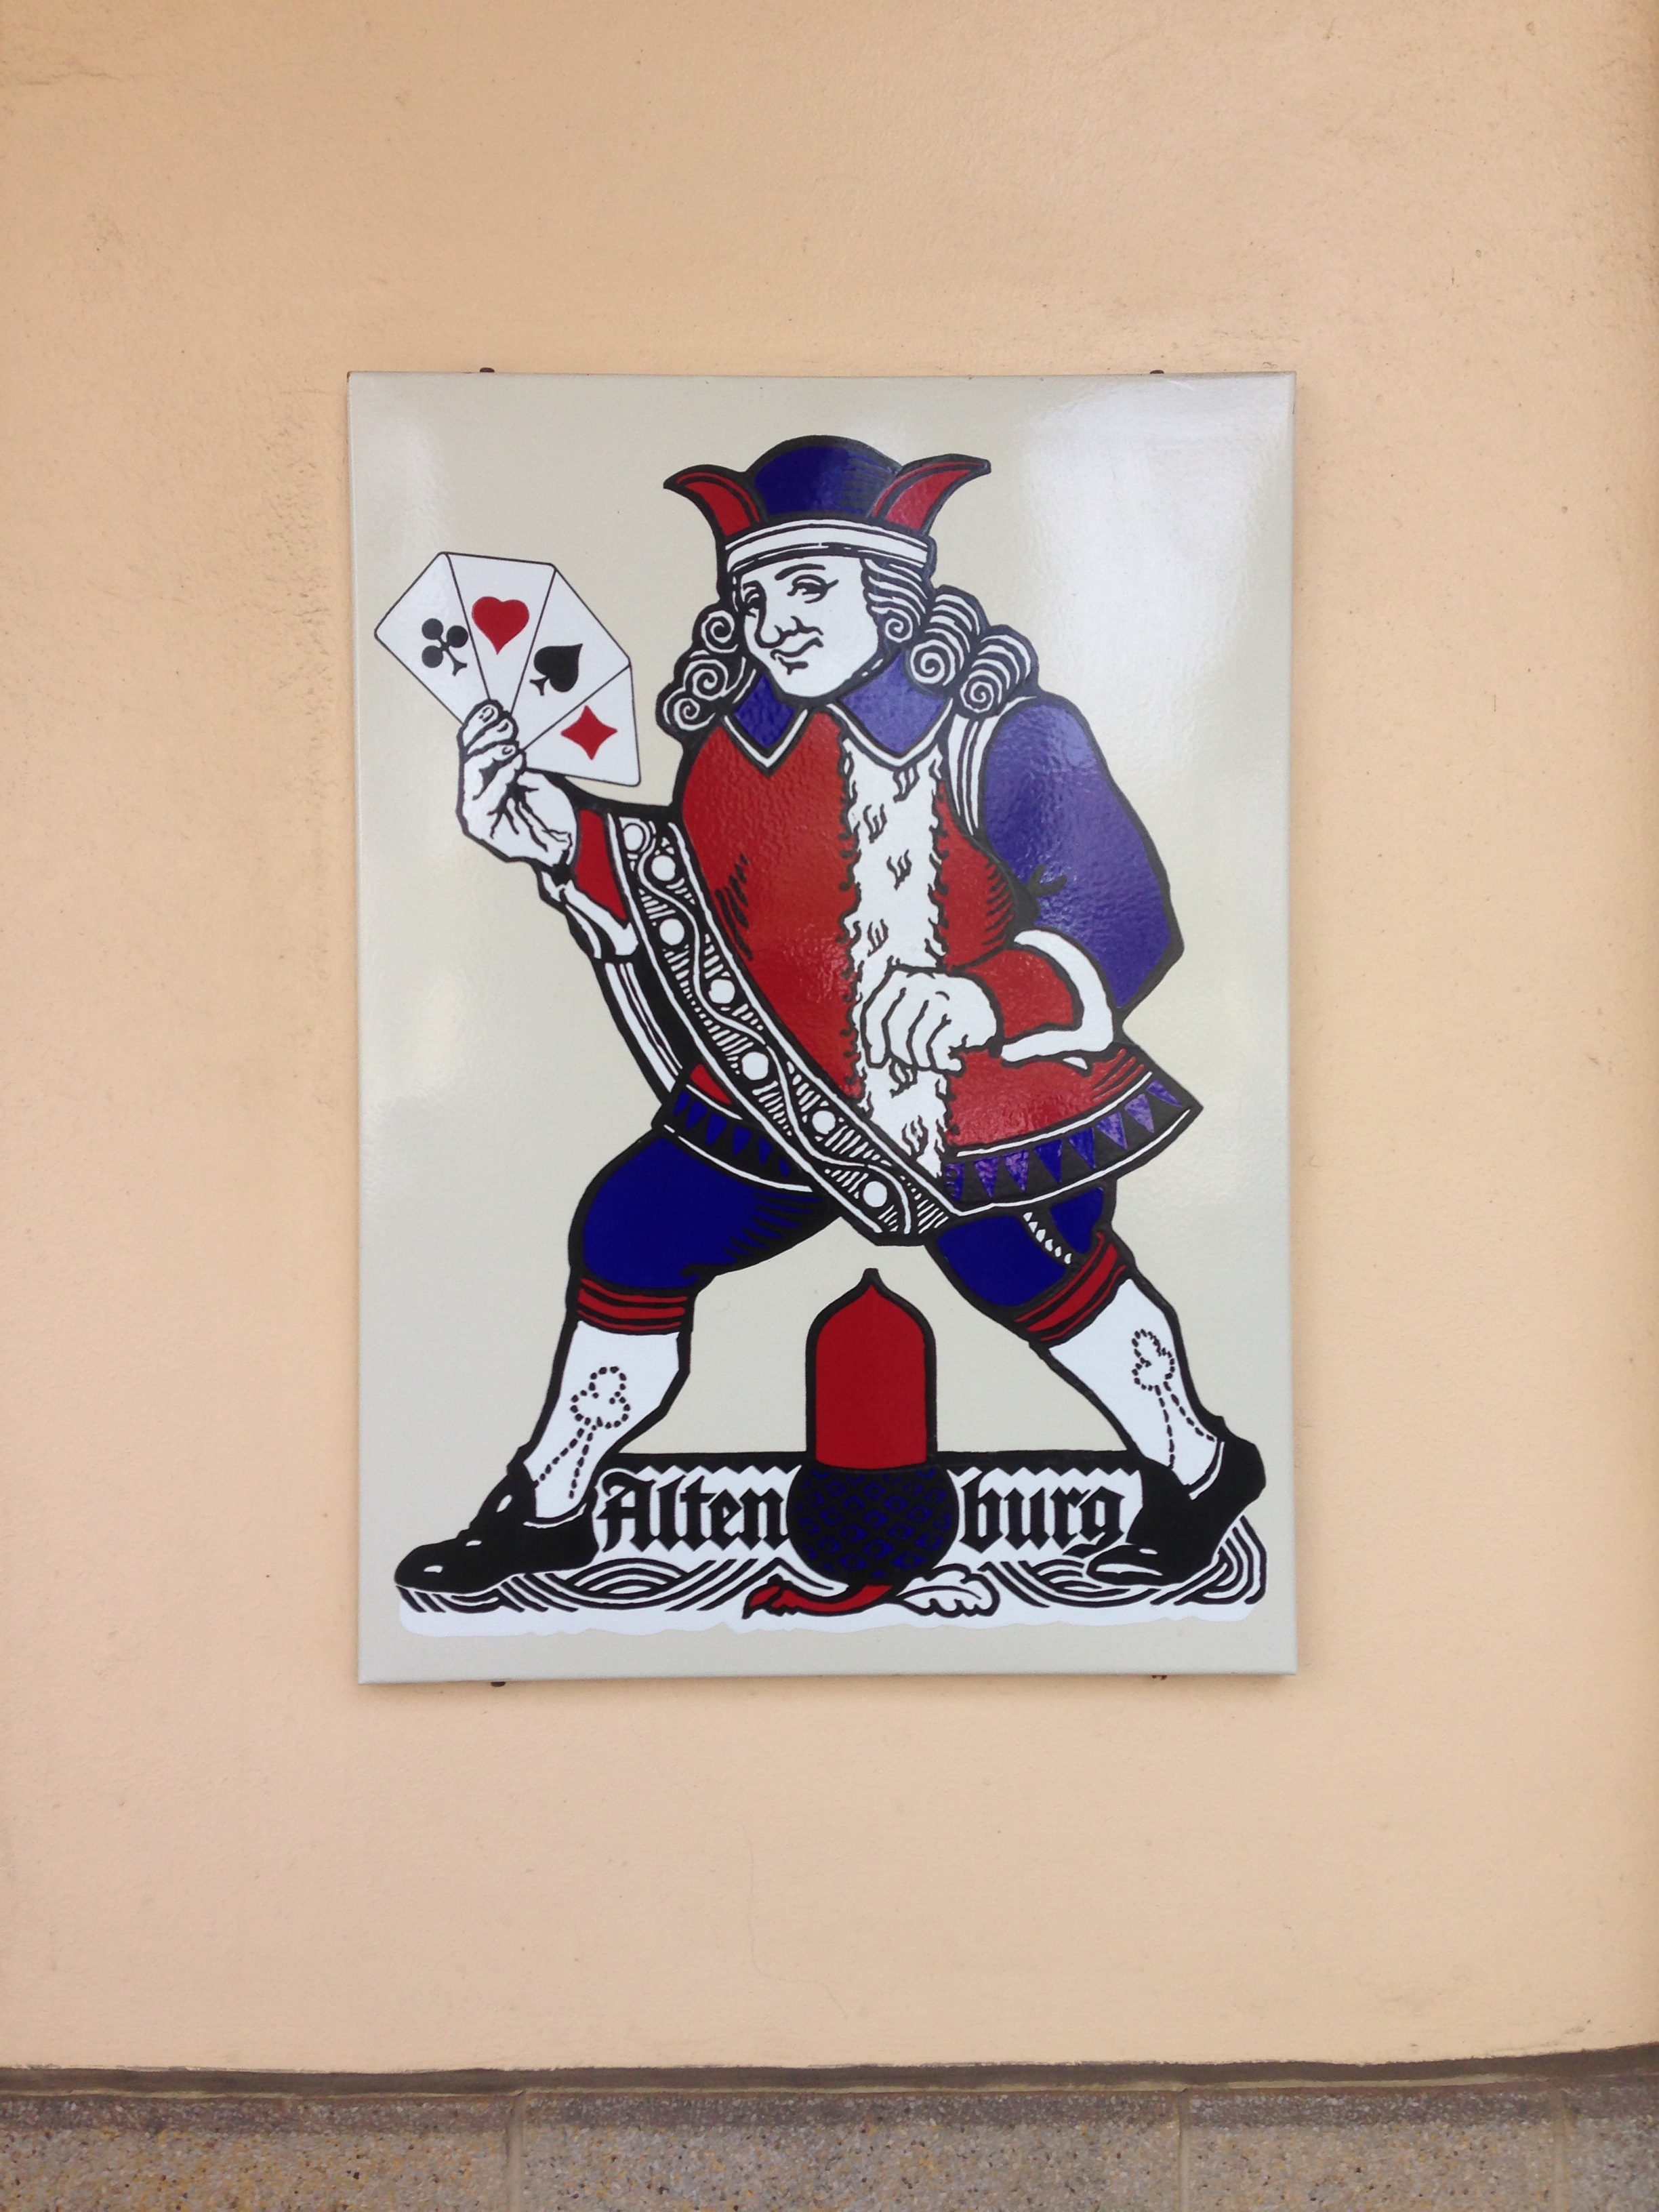
road, urban, wall, painting, art, drawing, illustration, berlin, shape, modern art